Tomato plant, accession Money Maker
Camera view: horizontal (90 deg, fisheye); turntable rotation: 300 degrees
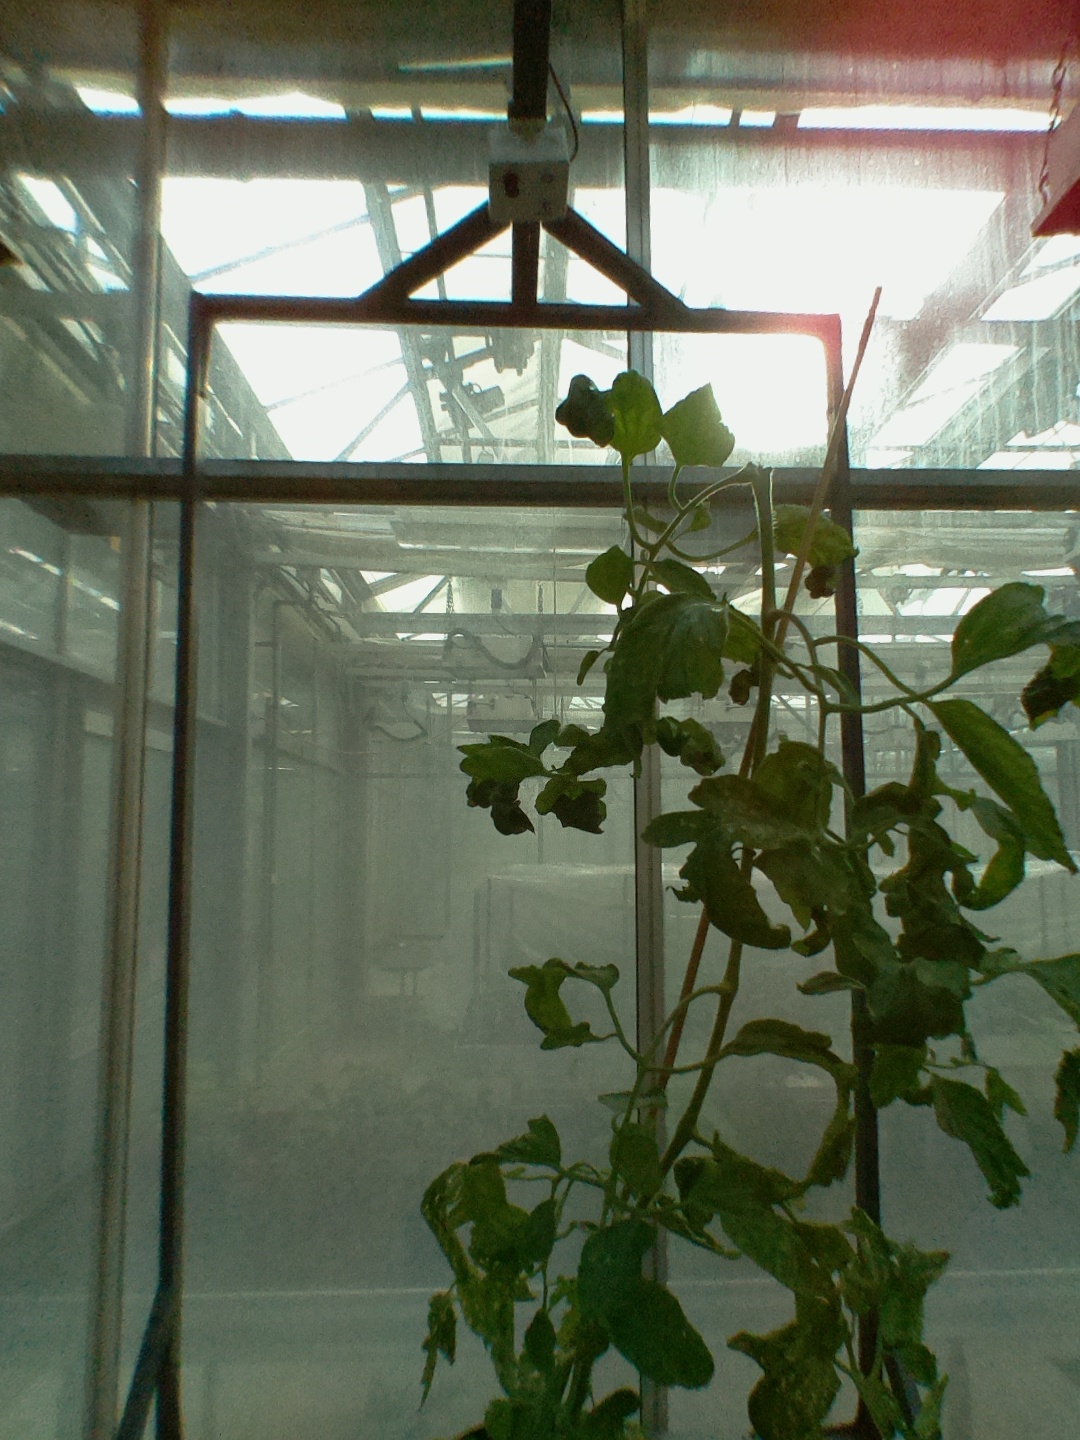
BBCH growth stage 52: 2 inflorescences visible